Rurouni Kenshin: Reflection

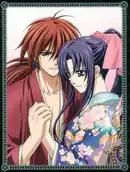
Digipak art of the Blu-ray collection illustrated by Atsuko Nakajima

"Rurouni Kenshin: Reflection" was directed by Kazuhiro Furuhashi, with the screenplay written by Reiko Yoshida, and animated by Studio Deen. Its two episodes were first released on VHS and DVD by SPE Visual Works on December 19, 2001, and March 20, 2002. A "Director's Cut" DVD, which included new scenes, was released on October 9, 2002. Aniplex released the series on a Blu-ray set on September 21, 2011.